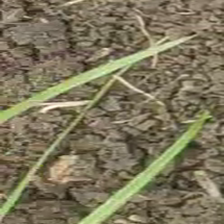
Weed species: Lavhala_(Cyperus_Rotundus)